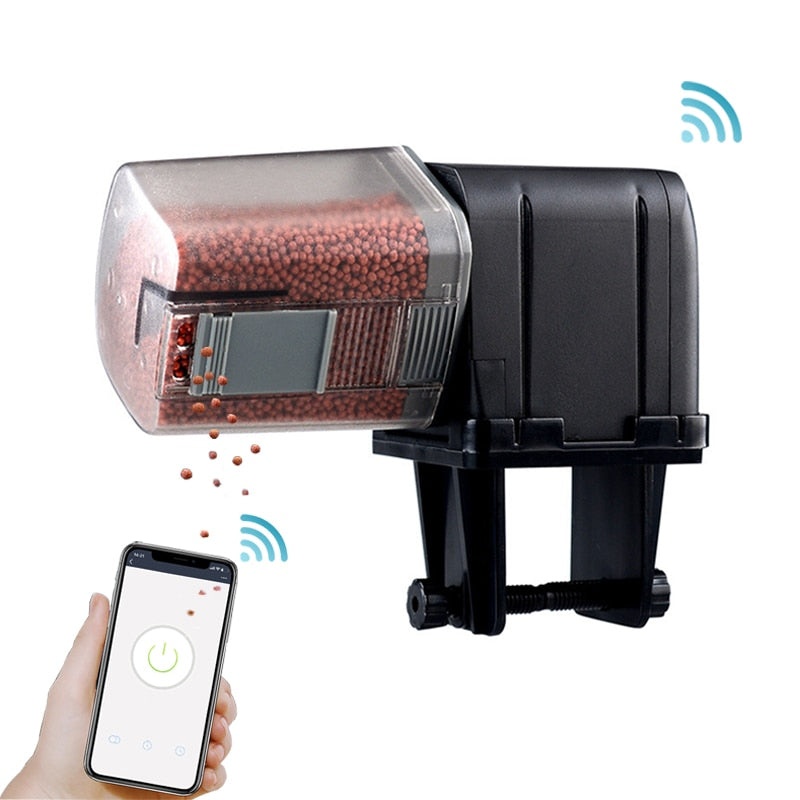
Alimentador Automático para Aquário Wi-fi
O Alimentador Automático para Aquário Wi-Fi é a solução perfeita para manter os seus peixes bem alimentados, mesmo quando você não está em casa. Com sua conectividade Wi-Fi, você pode controlar o alimentador de qualquer lugar, a qualquer hora, usando o seu smartphone ou tablet. Este alimentador automático é fácil de usar e pode ser programado para alimentar seus peixes até 4 vezes por dia, em quantidades precisas e regulares. Ele também possui um compartimento de alimentação grande o suficiente para armazenar até 100g de comida para peixes. Output mínimo: 50g Número de velocidades: 3 Tensão: 5v Número do modelo: WIFI Tela de LCD: Sim Material: Plástico Produto: Alimentador automático de comida para aquário Capacidade: 50/100g/170ml Tamanho: 12*8*14cm; 13.5*6*11.5cm Alimentação: 2 pilhas AA; USB Além disso, o Alimentador Automático para Aquário Wi-Fi é projetado com materiais de alta qualidade, duráveis e seguros para o seu aquário. Ele é silencioso e não vai perturbar seus peixes enquanto se alimentam. Características: Conectividade Wi-Fi: controle o alimentador de qualquer lugar, a qualquer hora, usando seu smartphone ou tablet. Programável: alimente seus peixes até 4 vezes por dia, em quantidades precisas e regulares. Compartimento grande de alimentação: armazena até 100g de comida para peixes. Materiais de alta qualidade: duráveis e seguros para o seu aquário. Silencioso: não perturba seus peixes enquanto se alimentam. Com o Alimentador Automático para Aquário Wi-Fi, você nunca mais precisará se preocupar em alimentar seus peixes quando estiver ausente. Com sua conectividade Wi-Fi, você pode controlar o alimentador de qualquer lugar e garantir que seus peixes estejam sempre bem alimentados e felizes. Adquira já o seu!
Brand: Loja
Category: Animals & Pet Supplies > Pet Supplies > Fish & Aquatic Supplies > Fish Feeders